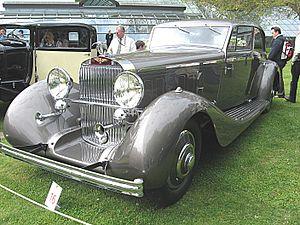
L'Hispano-Suiza J12 est une automobile à moteur V12 de luxe et de prestige, produite à 114 exemplaires entre 1931 et 1938 par le constructeur automobile franco-suisse-espagnol Hispano-Suiza.